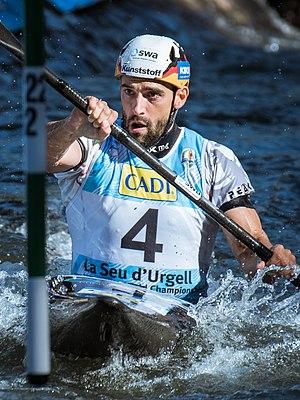
Hannes Aigner durant le championnat du monde 2019 de canoë de slalom à La Seu d'Urgell, Espagne.
Hannes Aigner, né le 19 mars 1989 à Augsbourg, est un kayakiste allemand pratiquant le slalom.